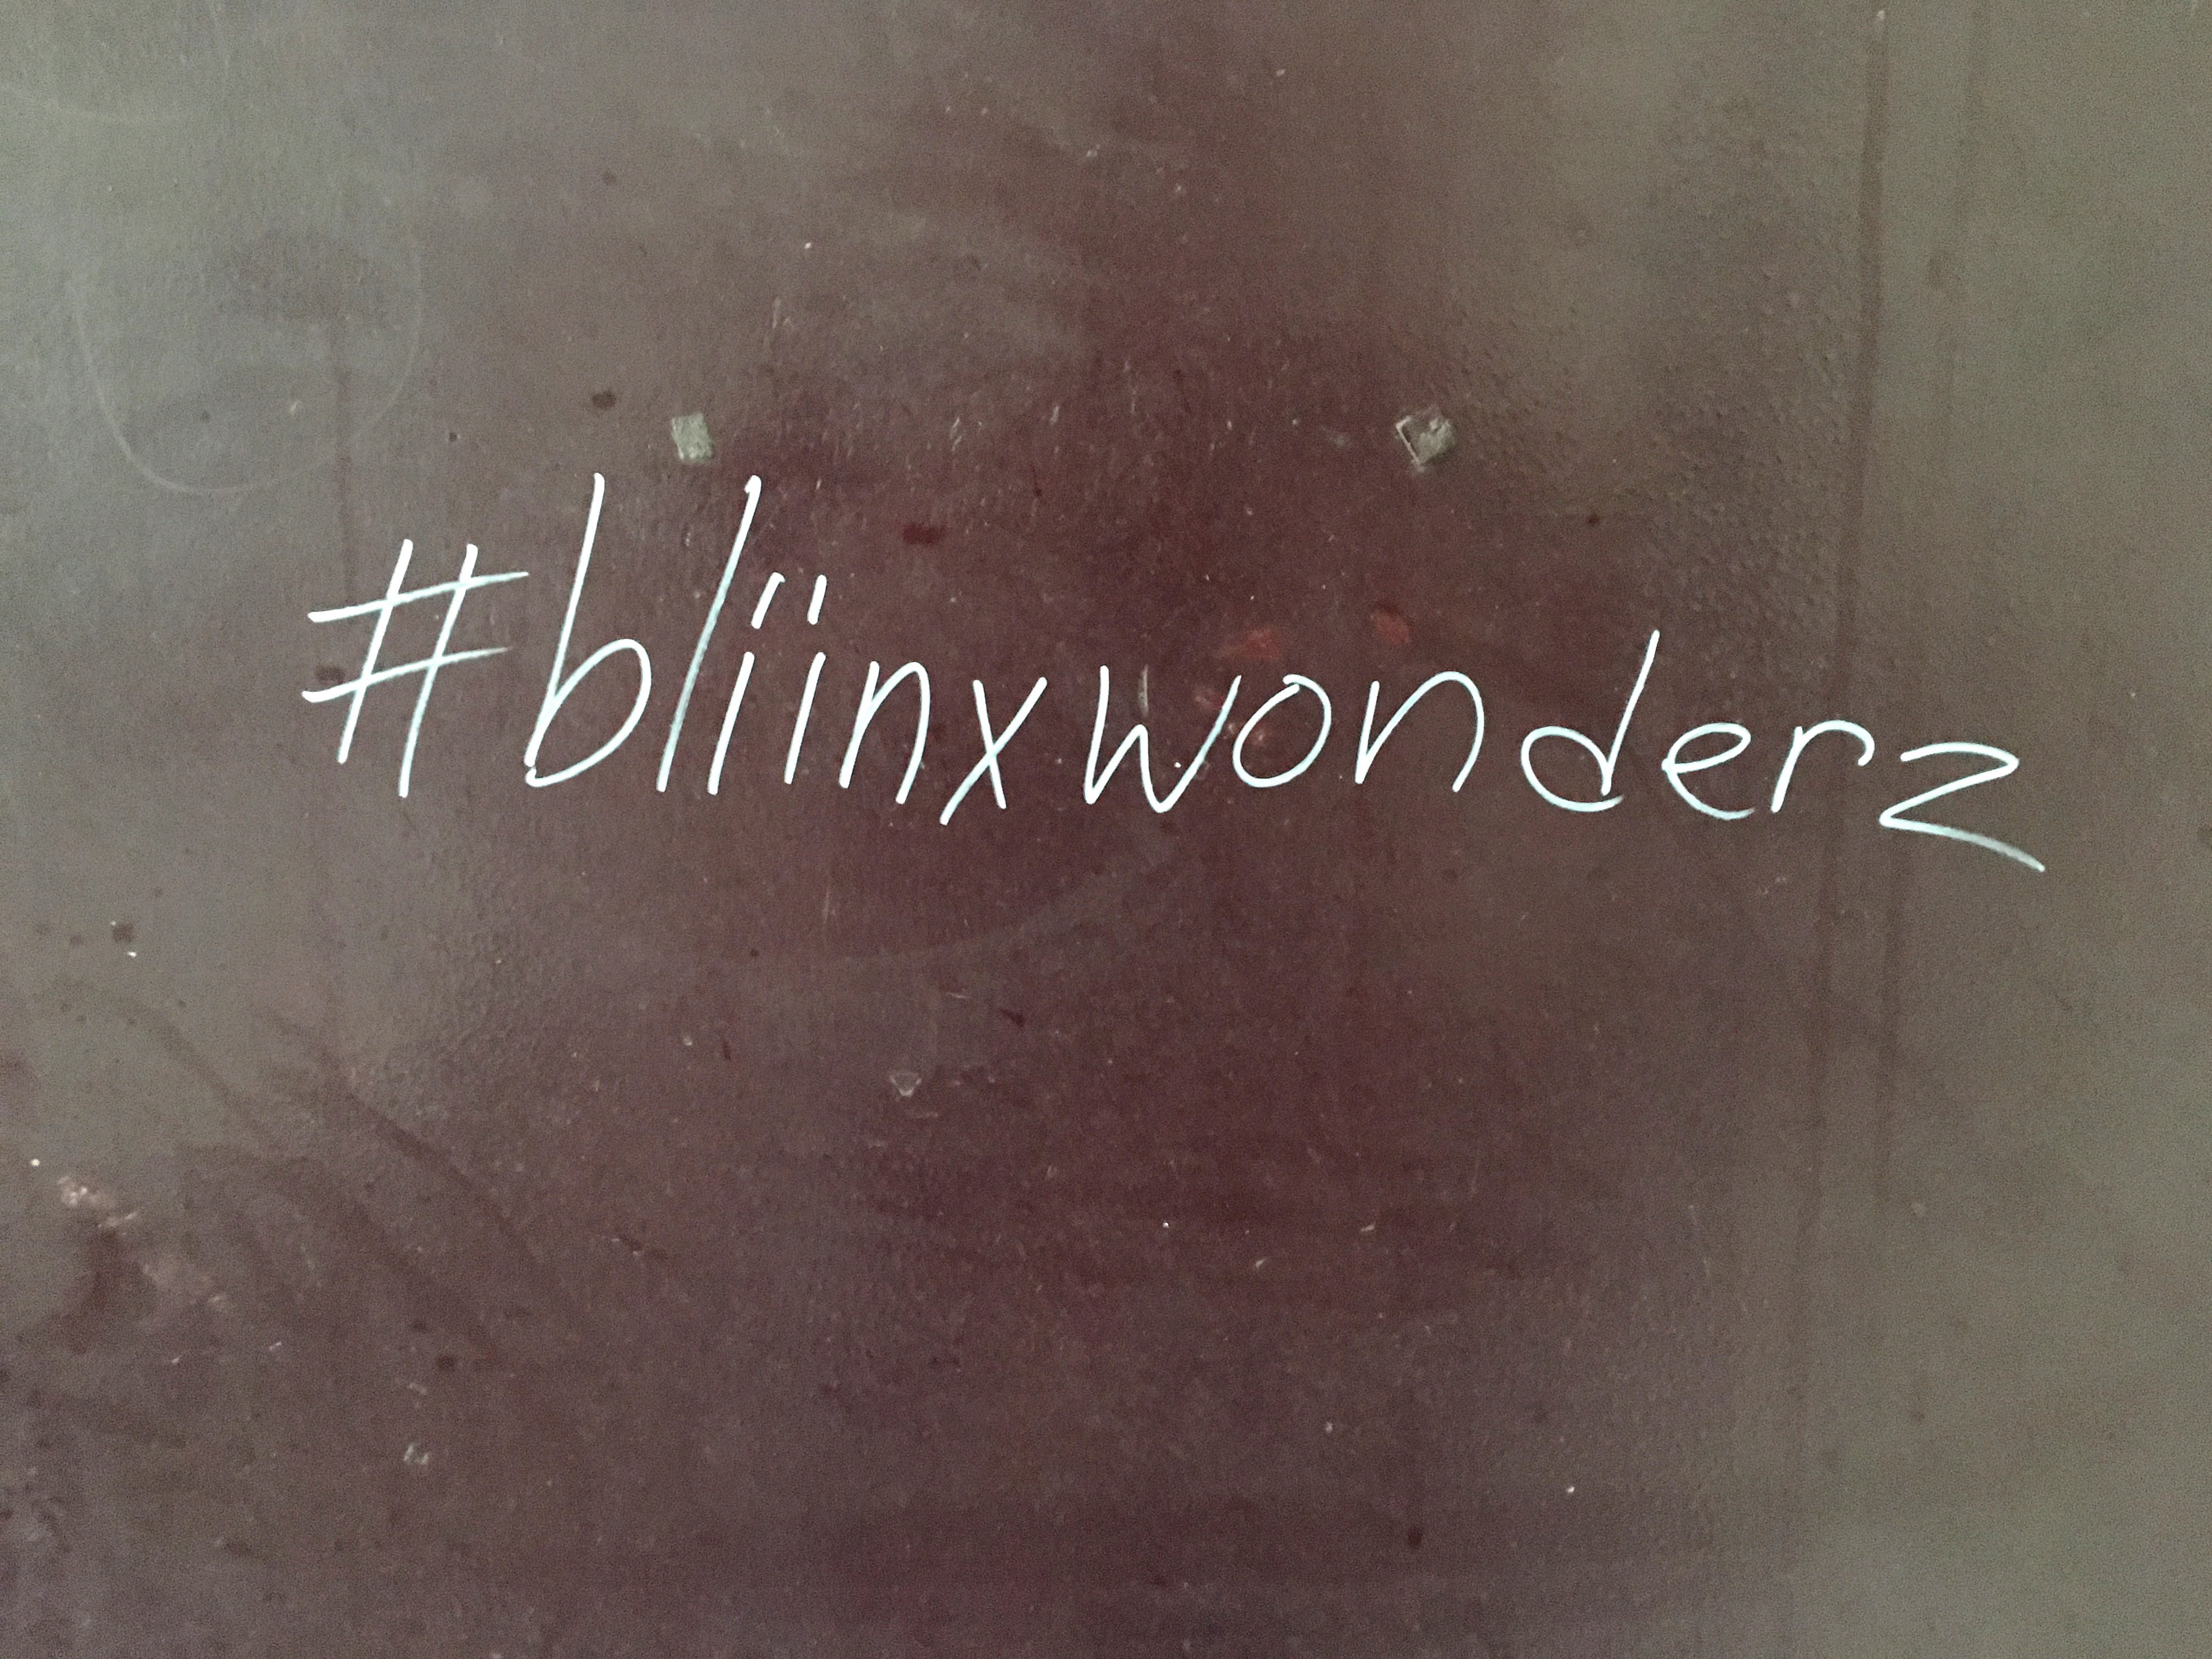
texture, wall, love, color, font, text, handwriting, shape, emotion